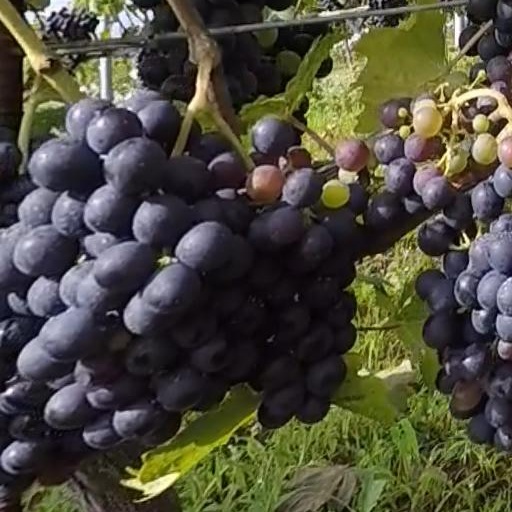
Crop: grape